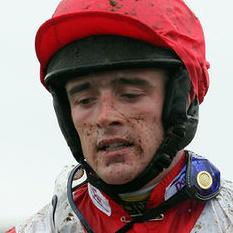
Age: 25